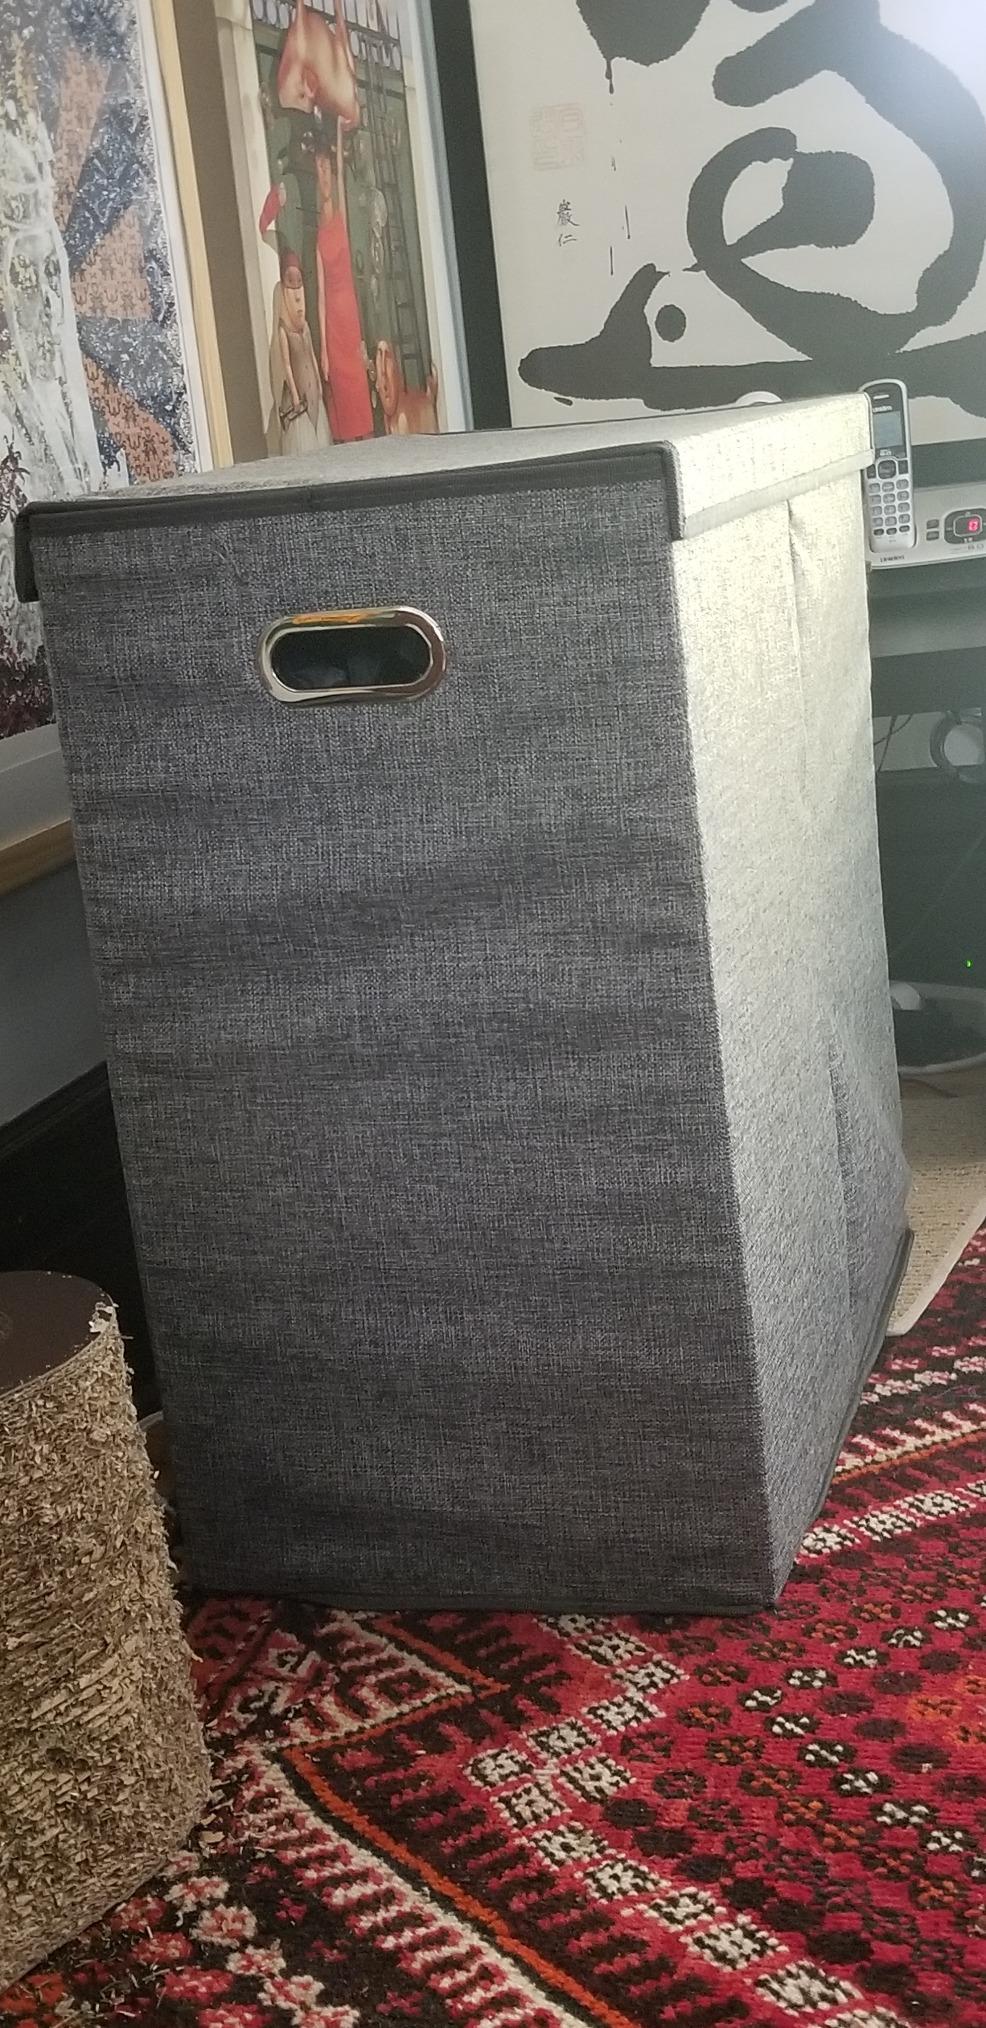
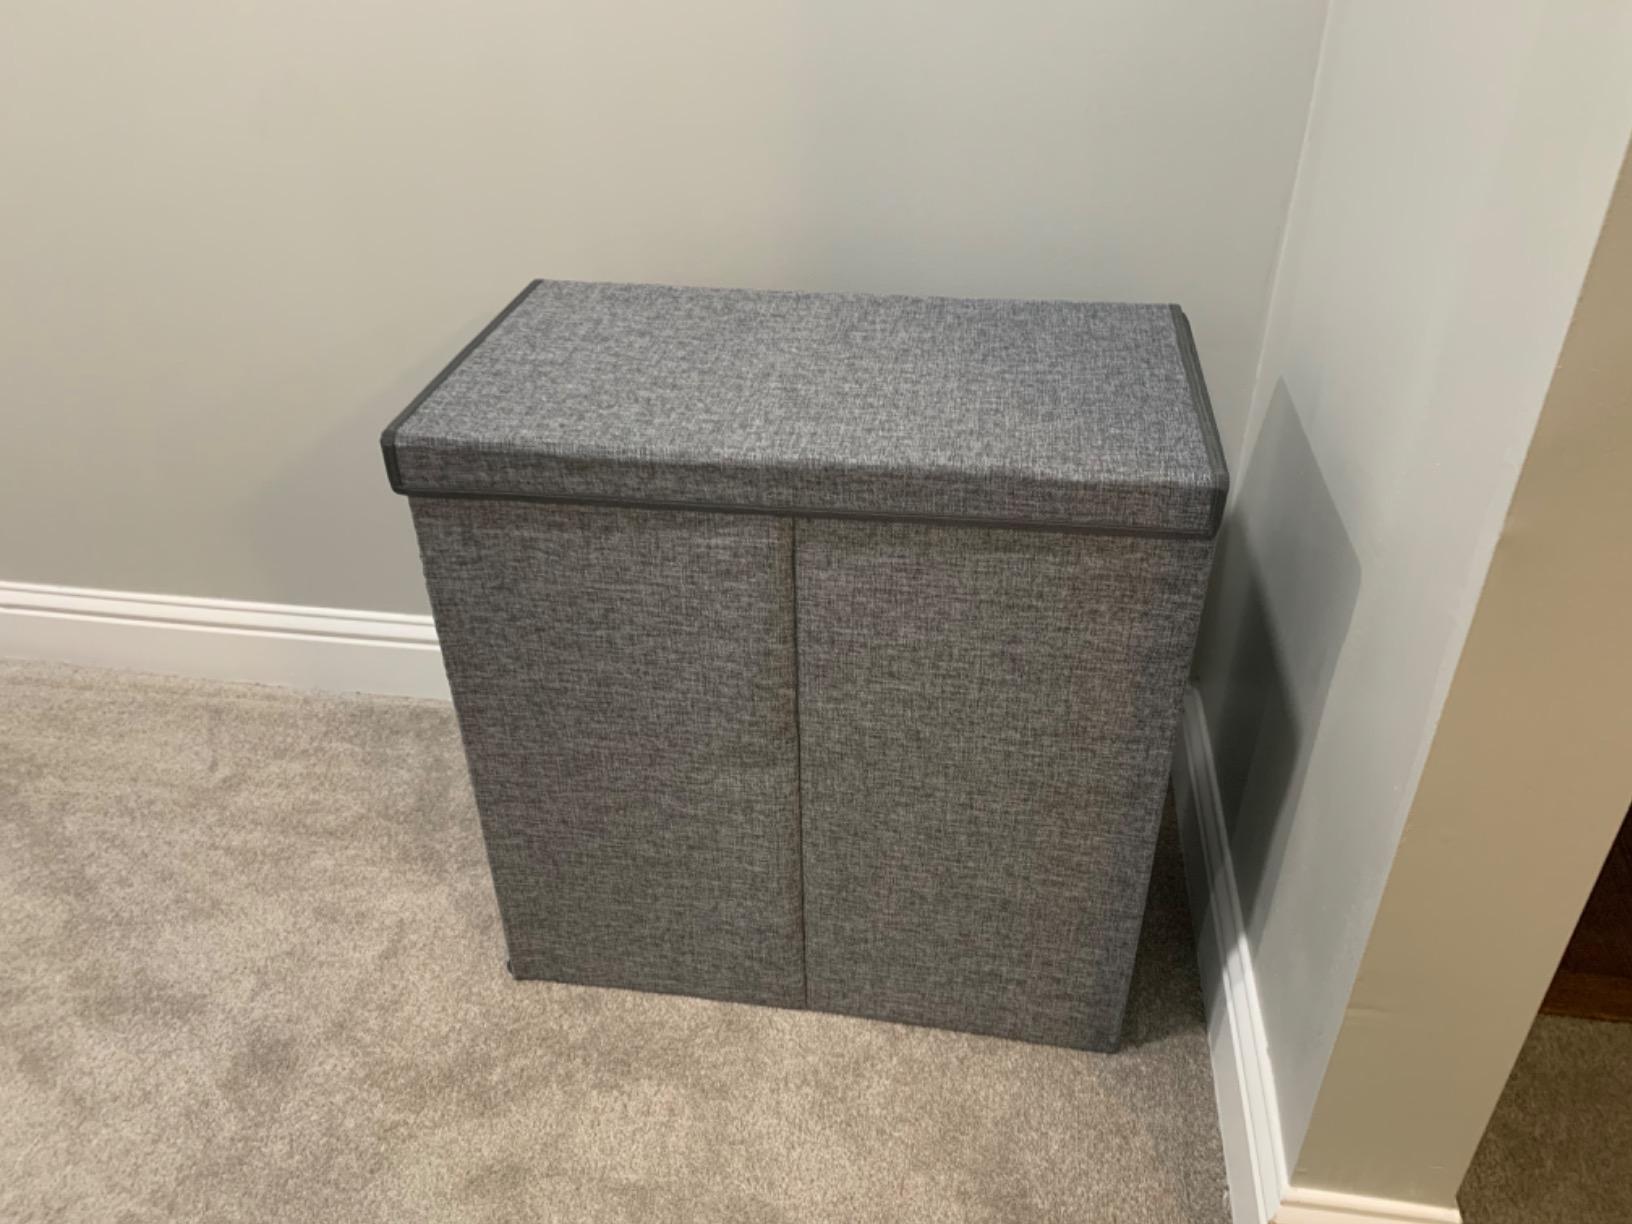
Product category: items_hamper
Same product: yes